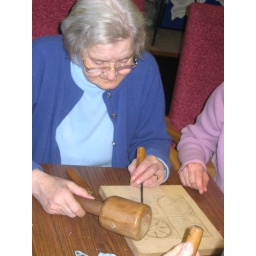
Pearl building up skills in preparation to make doors for stage area.